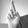
ASL letter: R